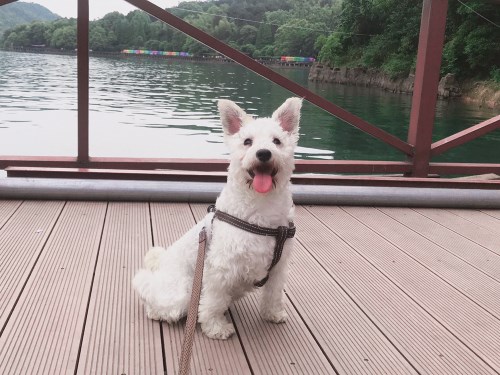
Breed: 2342-n000102-miniature_schnauzer